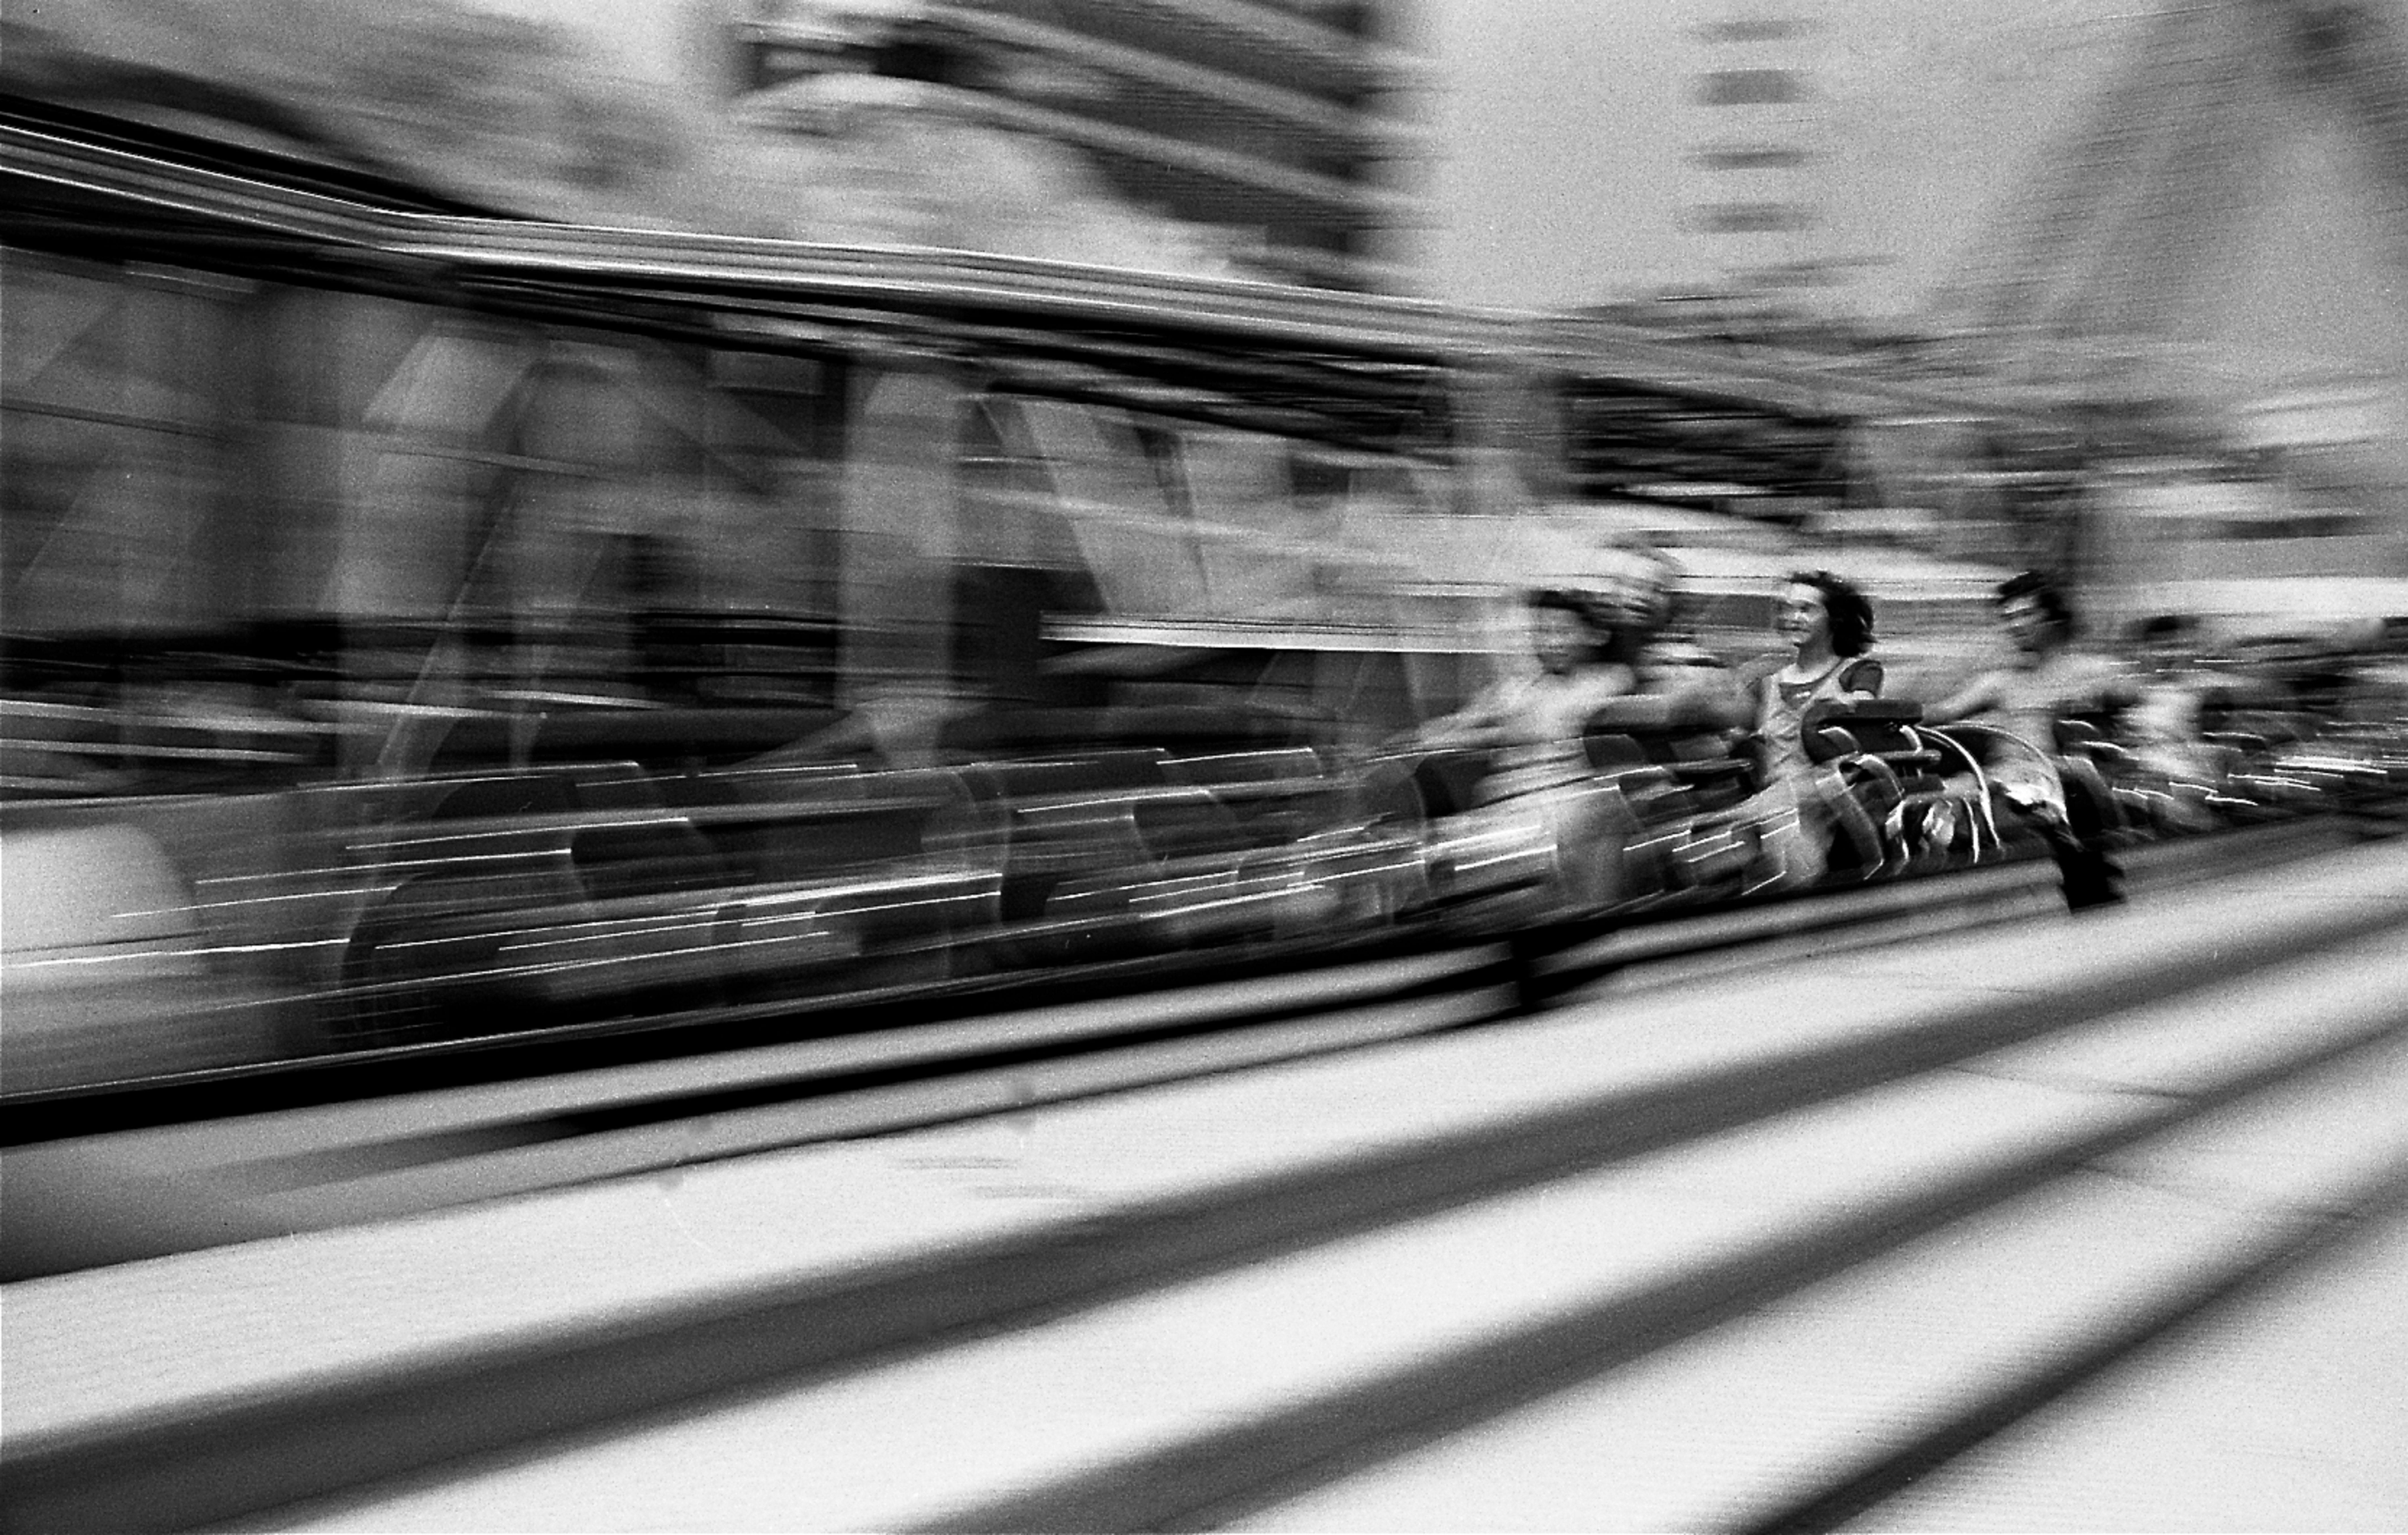
black and white, track, white, photography, transport, line, vehicle, black, monochrome, photograph, monochrome photography, film noir